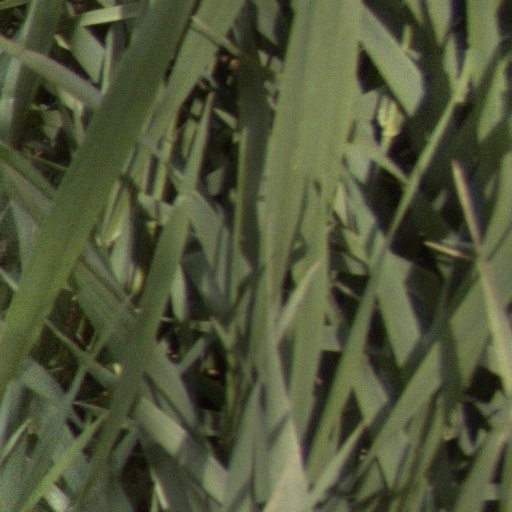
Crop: wheat